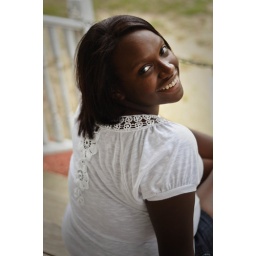
This one is my favorite. I really like how the white shirt came out with all the detail in the designs.